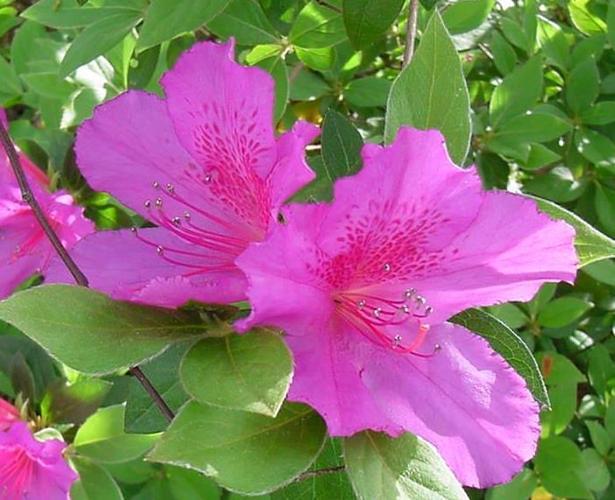
Label: azalea